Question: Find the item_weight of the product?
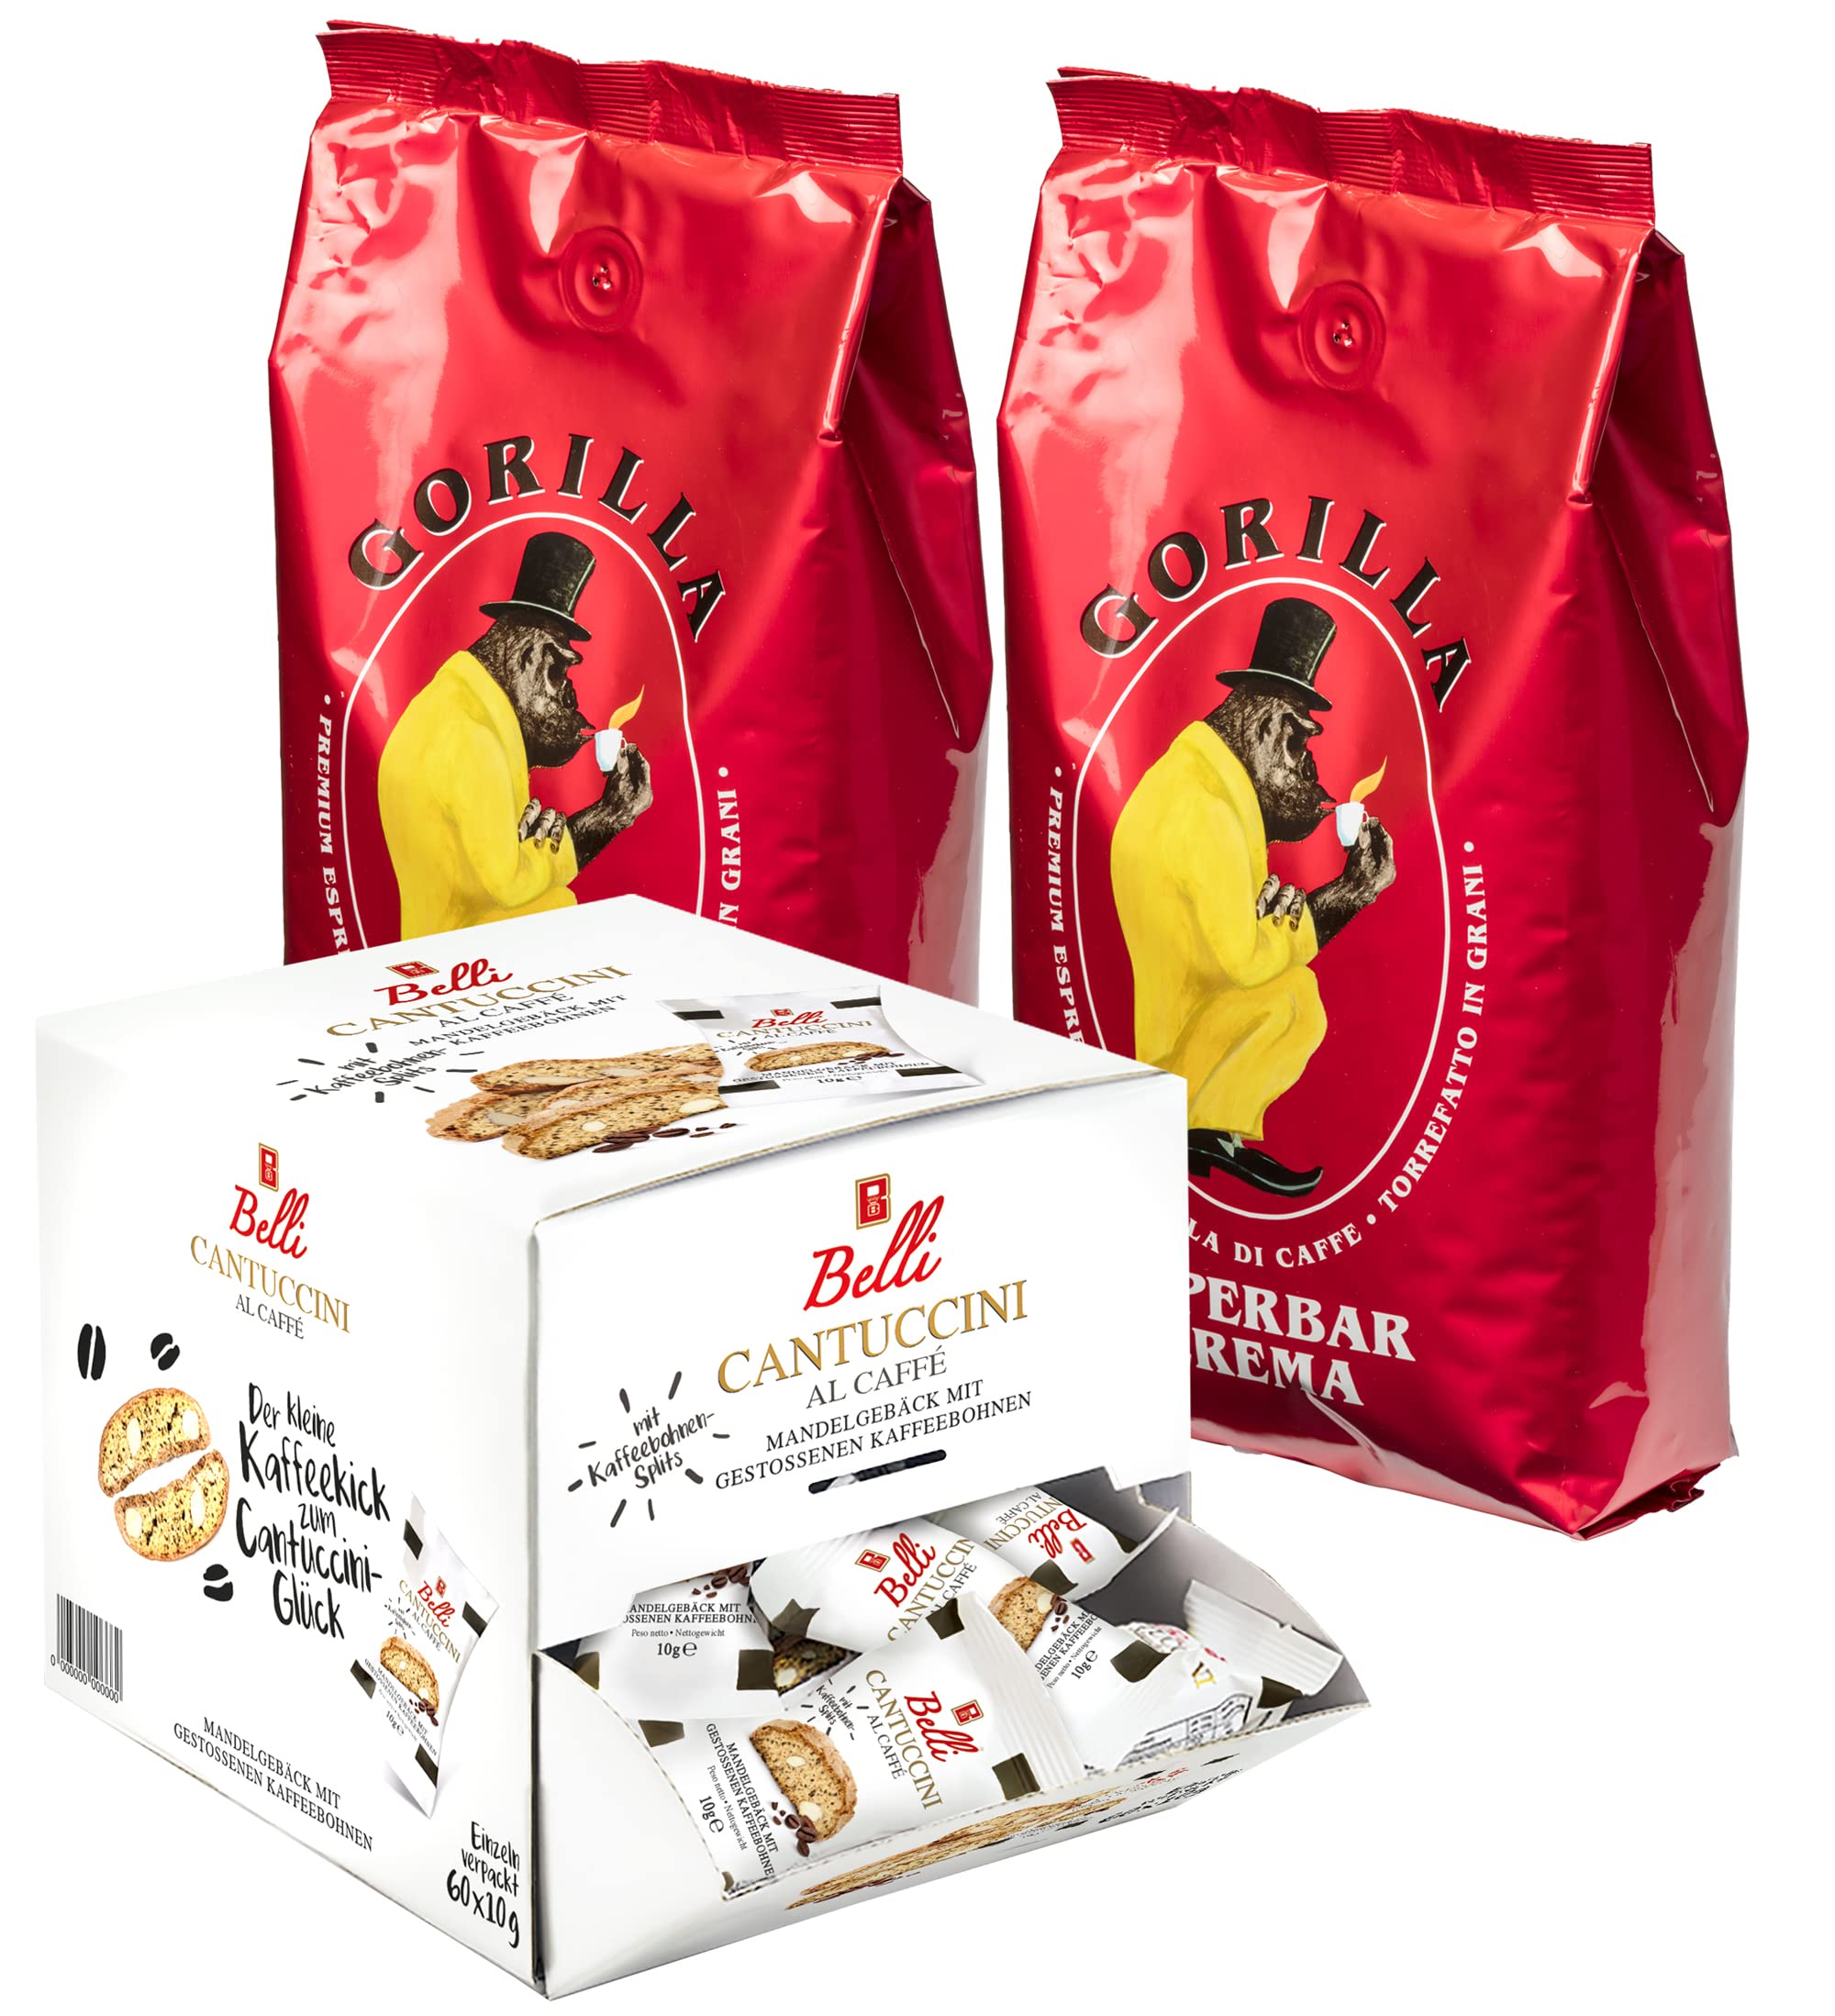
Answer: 10.0 gram